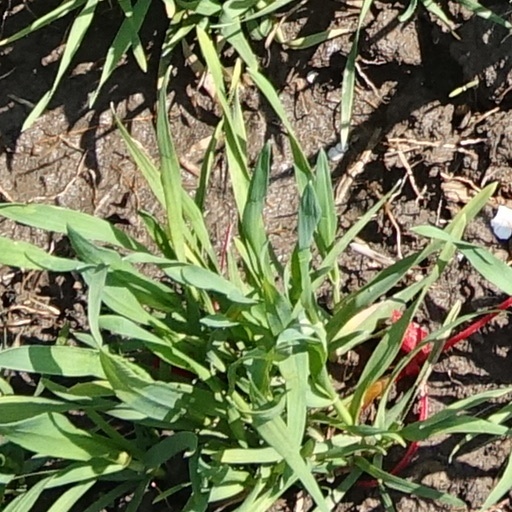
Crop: wheat